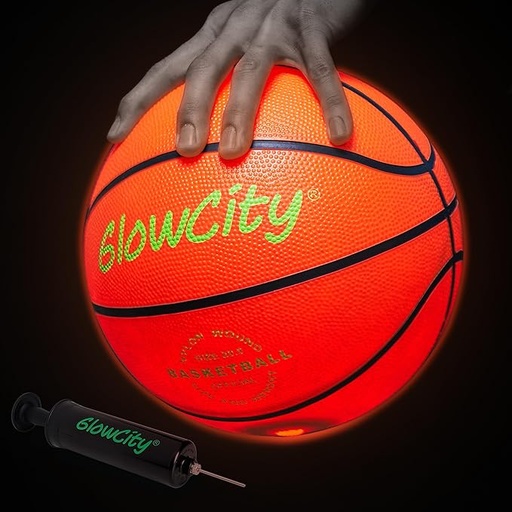
GlowCity Glow in The Dark Basketball for Teen Boy - Glowing Red Basket Ball, Light Up LED Toy for Night Ball Games - Sports Stuff & Gadgets for Kids Age 8 Years Old and Up. Great Gift for Boys & Girls
Brand: GlowCity
About This 30 HOURS OF GLOW - Perfect for kids, teens and the whole family! This size 7 (29.5") LED basketball features 2 lights that are good for up to 30 hours of nighttime play. Pump included! IMPACT ACTIVATED - Ready to glow up the night? Our bright red basketball illuminates from the inside with a bounce and automatically shuts off when not in use. THICK SKINNED - Each glowing basketball has a sturdy, water-resistant rubber exterior to help keep the lights safeguarded for indoor and outdoor games. SIMPLE SETUP - This glow up basketball comes with instructions, a pump and needle and pre-installed batteries. Simply inflate using the pump to start swishing in the shots. FOR ALL AGES - This is a perfect basketball gift for kids of any age. The light up balls make the coolest gifts for teenage boys, making it a blast for everyone. Overview Brand : GlowCity Material : Rubber Color : red Age Range (Description) : Kid Item Weight : 1.52 Pounds
Category: Toys & Games > Toys > Sports Toys > Basketball Toys